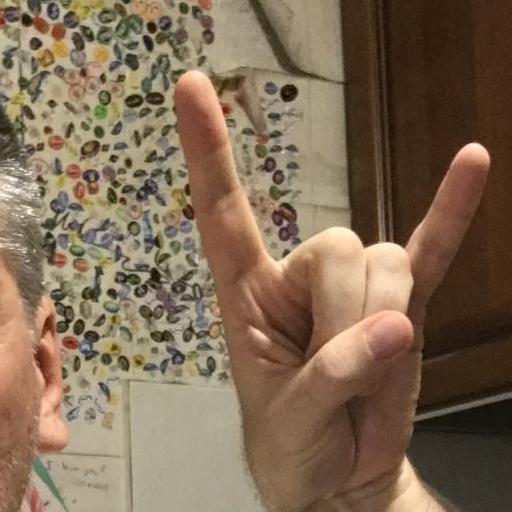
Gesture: rock